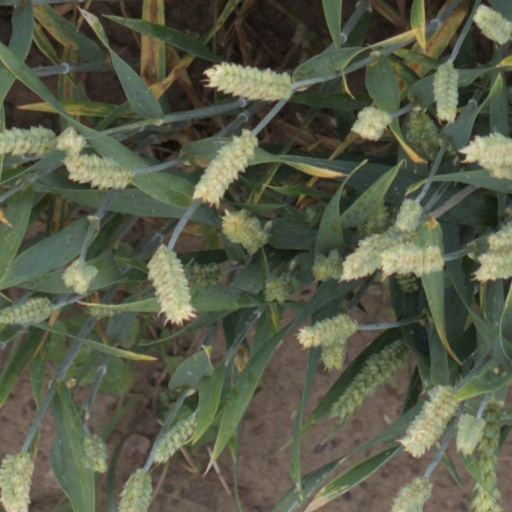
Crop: wheat